Travis Varcoe

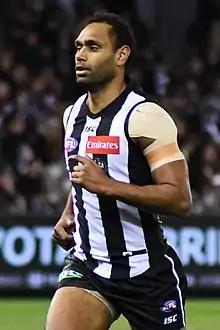
Varcoe playing for Collingwood in August 2018

Travis Varcoe (born 10 April 1988) is a retired Australian rules footballer who played in the Australian Football League (AFL) for the Geelong Football Club from 2006 to 2014, and for the Collingwood Football Club from 2015 to 2020. He currently serves as an assistant coach for the Western Bulldogs. He also appeared as a contestant on the seventh season of I'm a Celebrity...Get Me Out of Here!.